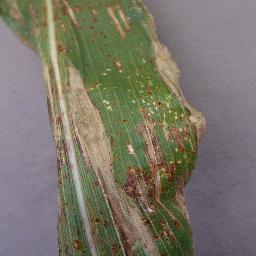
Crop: corn
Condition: (maize)_northern_blight